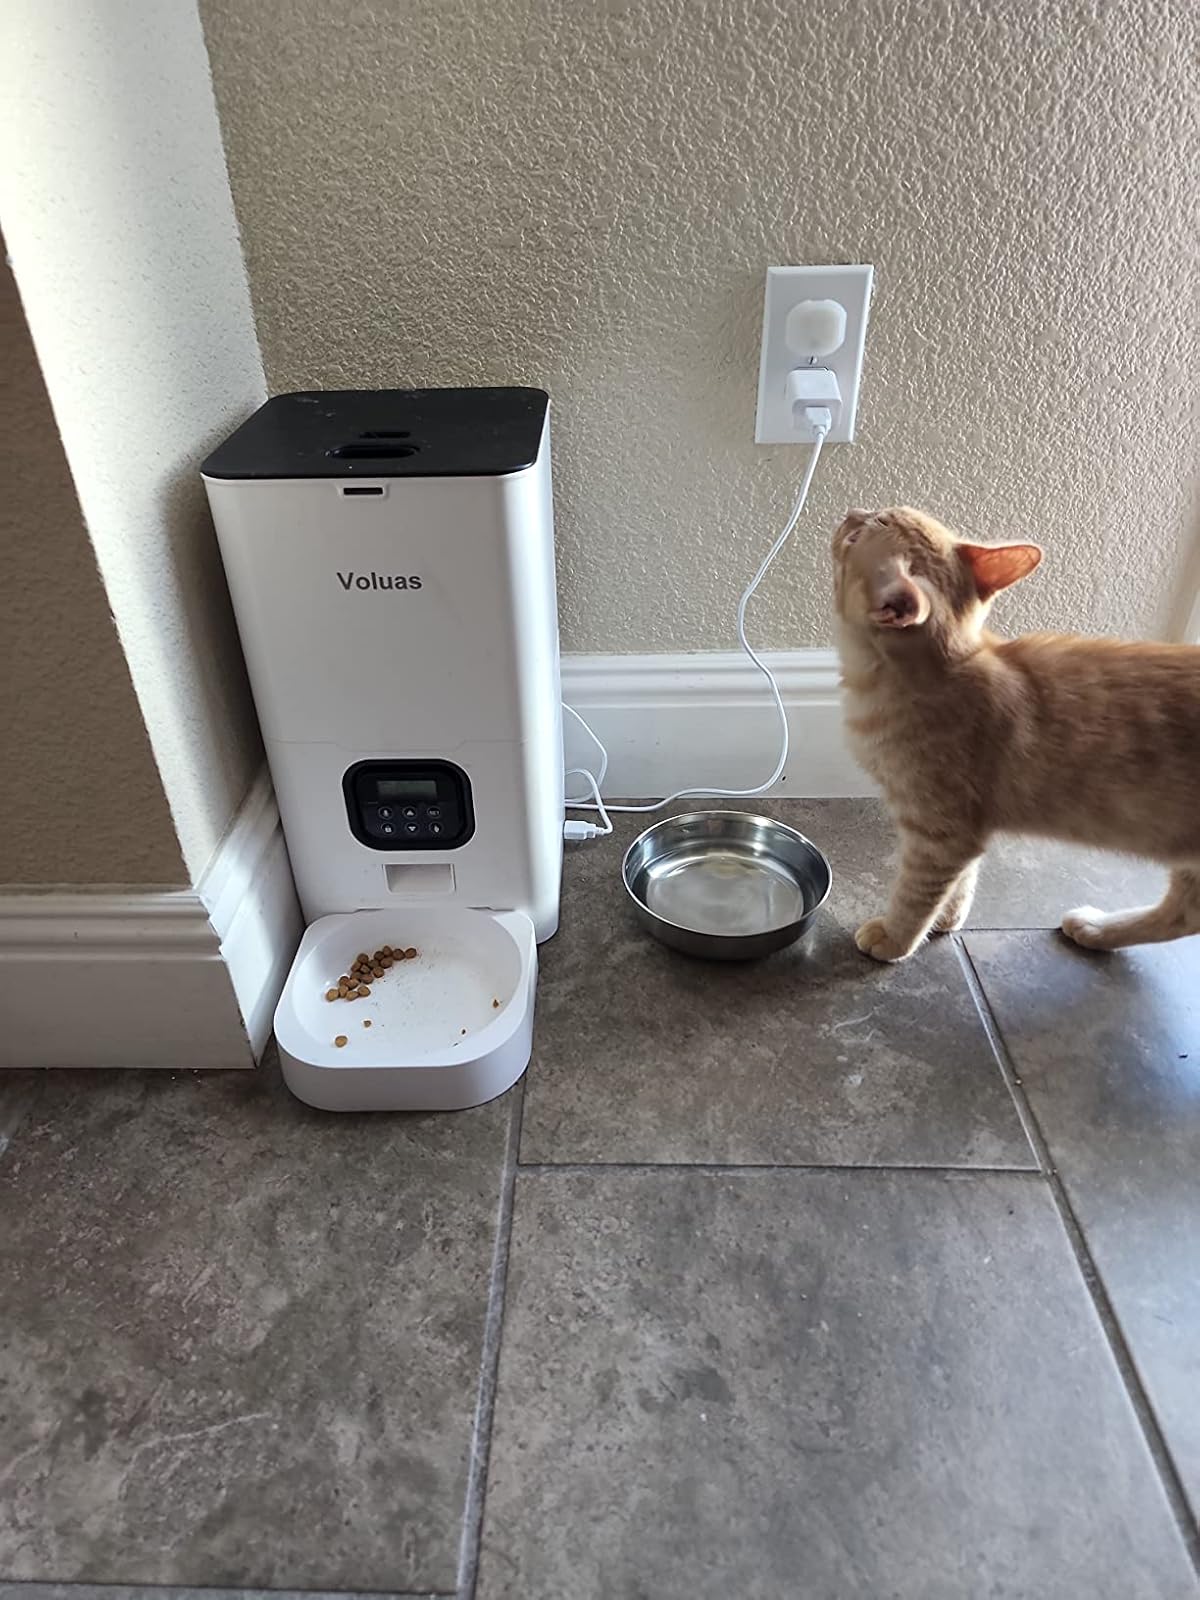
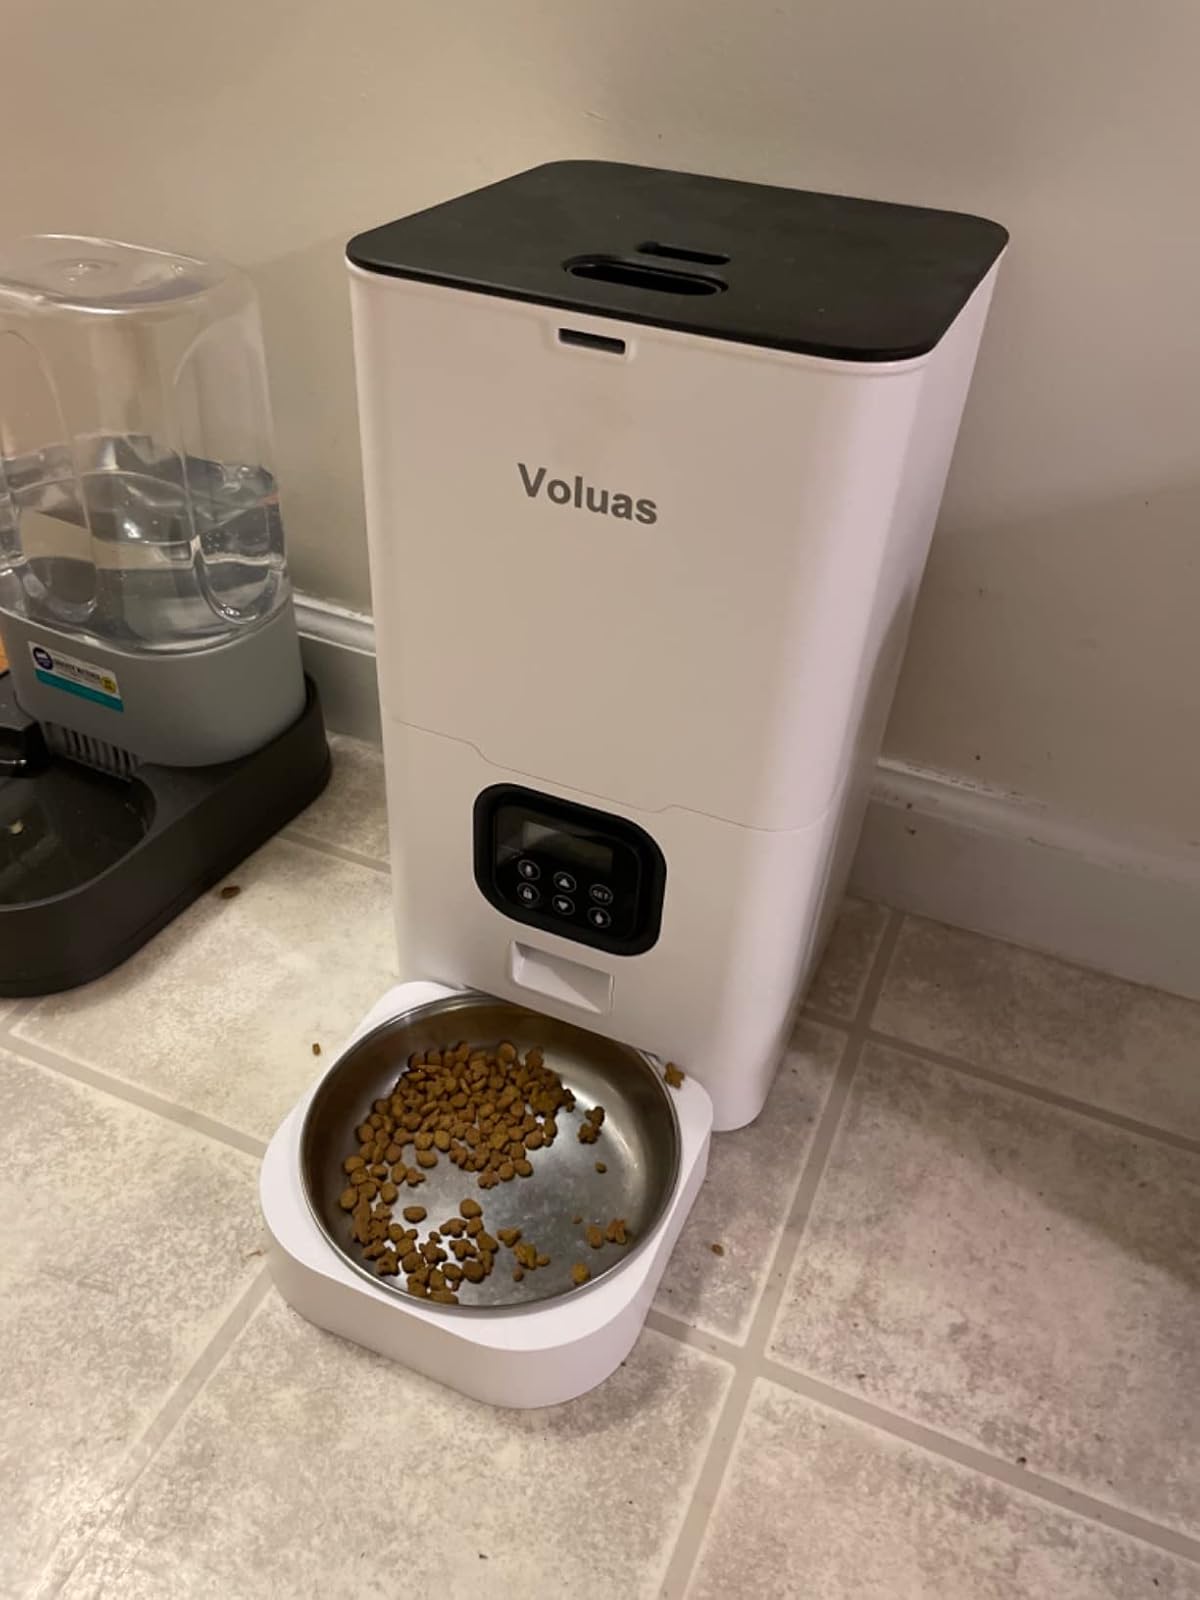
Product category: items_feeder
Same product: yes